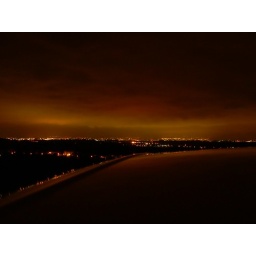
The sky over Geneve, Switzerland and the roof of my car